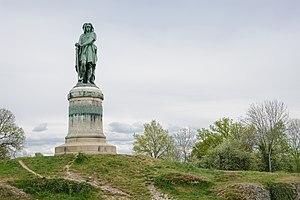
La statue monumentale de Vercingétorix par Aimé Millet à Alise-Sainte-Reine (Côte-d'Or, région Bourgogne, France)
Situé à Alise-Sainte-Reine, dans le département de la Côte-d'Or, en Bourgogne, sur une colline entre Montbard et Dijon, le site archéologique d'Alésia est le site archéologique de l'oppidum gaulois d'Alésia, du siège d'Alésia en -52 et de la ville gallo-romaine d'Alésia. Les divers monuments du site sont en partie inscrits et en partie classés aux monuments historiques entre 1908 et 1992. Il est intégré depuis 2016 au MuséoParc Alésia, centre d'interprétation du patrimoine consacré à l'histoire du site depuis le siège de César jusqu'à la fin de l'Antiquité, constitué de plusieurs sites visitables reliés par divers chemins de marche, pour un total de 7 000 hectares.
Montbard est une commune française d'environ 5 500 habitants, chef-lieu d'arrondissement, sous-préfecture du département de la Côte-d'Or en région Bourgogne-Franche-Comté.